Hanna Basin Museum

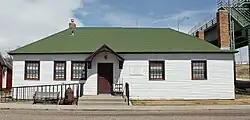
Hanna Basin Museum in 2014

The Hanna Community Hall, also known as Linden Hall and presently used as the Hanna Basin Museum, was built in 1890 in Hanna, Wyoming as a saloon by its proprietor John Linden to serve coal miners in the area. In 1981 he moved the saloon into the center of Hanna with the Union Pacific Coal Company's permission. When Prohibition was established it became a pool hall, operated by John Thomas After Thomas' accidental death in the 1920s it became the small town's community center. It was renovated in 1931 with company funding. The community hall is now the Hanna Basin Museum.